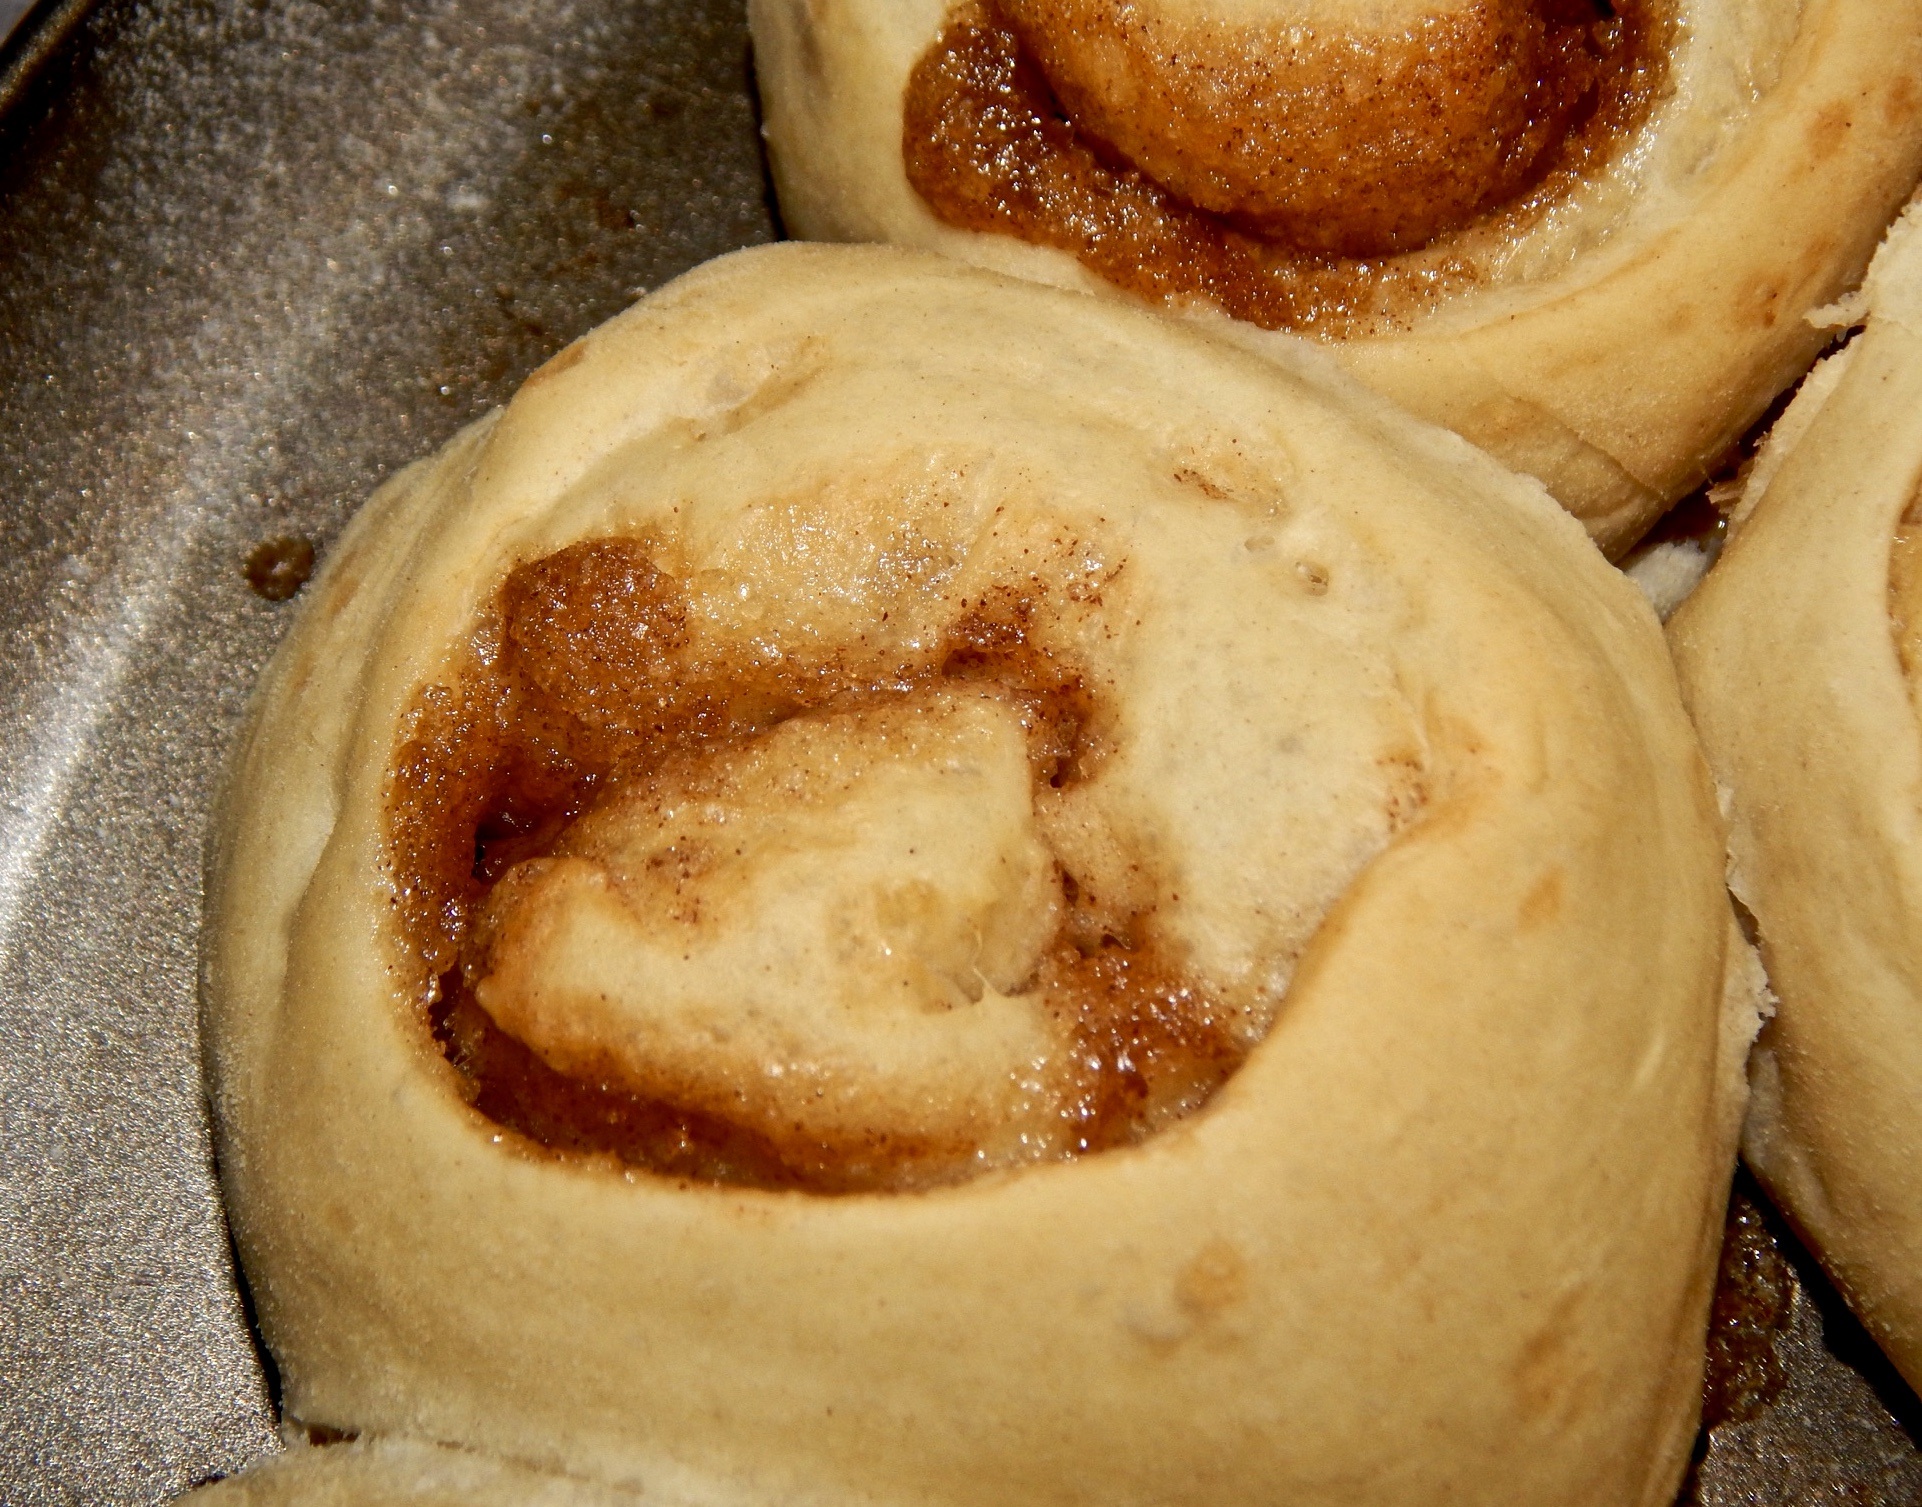
sweet, dish, meal, food, golden, produce, fresh, brown, breakfast, baking, dessert, cuisine, homemade, bread, pastry, bakery, swirl, baked, cinnamon, bun, sugar, sticky, roll, crusty, brunch, danish, baked goods, flavor, cinnamon roll, danish pastry